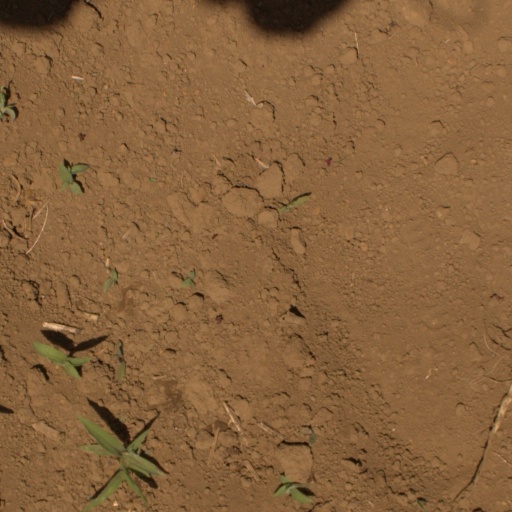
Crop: Jerusalem artichoke